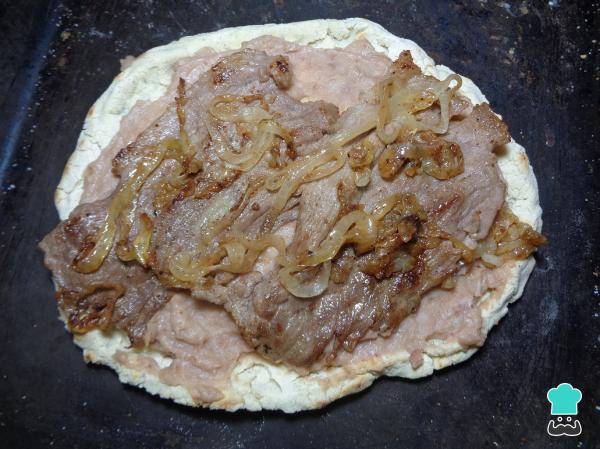
Enseguida del frijol refrito, añadimos el bistec junto con un poco de la cebolla con la que se frió. Acomodamos de modo que el bistec quede esparcido por toda la superficie de la tortilla.